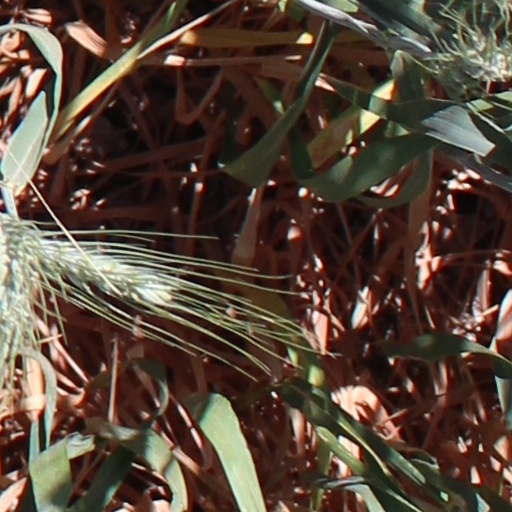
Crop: wheat